Broadside (printing)

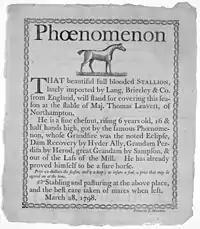
1798 broadside advertising 'Phœnomenon', stables of Maj. Thomas Leavett, Northampton, Massachusetts

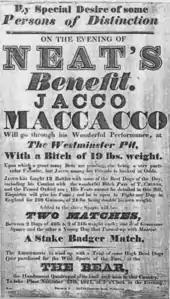
A broadside advertising an event on 27 November 1821 at the Westminster Pit, London, a well-known blood-sport arena, featuring a fight between the monkey, Jacco Macacco and a dog, also dog fights, badger-baiting and bear-baiting

A broadside is a large sheet of paper printed on one side only. Historically in Europe, broadsides were used as posters, announcing events or proclamations, giving political views, commentary in the form of ballads, or simply advertisements. In Japan, chromoxylographic broadsheets featuring artistic prints were common.